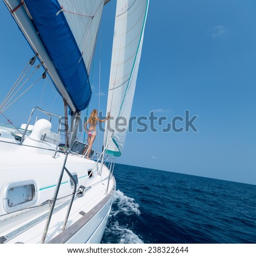
young lady relaxing on the moving yacht in sea at sunny day